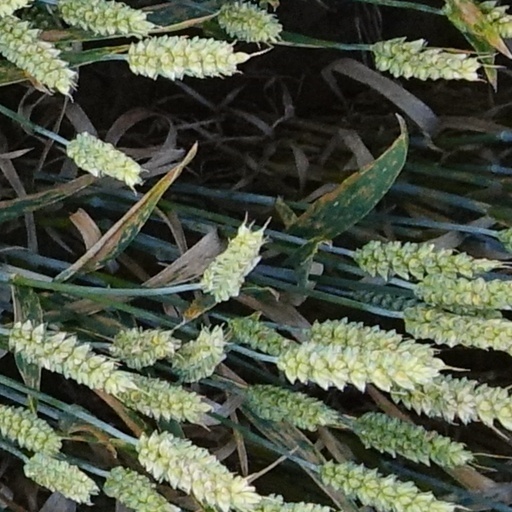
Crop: wheat